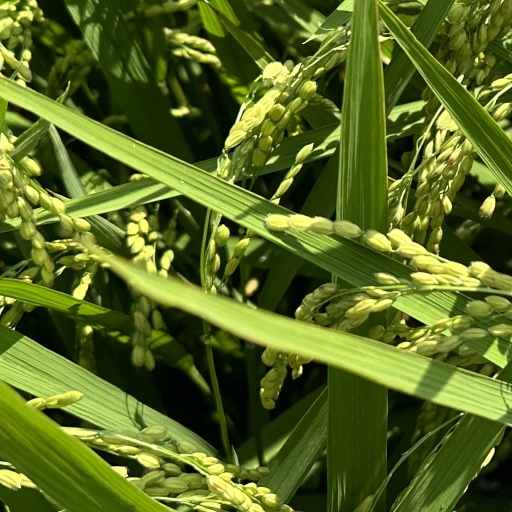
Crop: rice